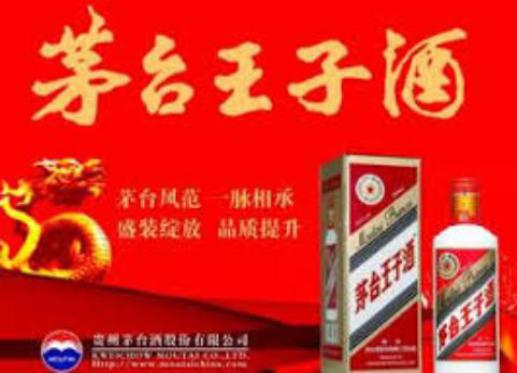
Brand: moutai
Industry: Food